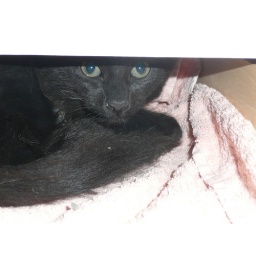
kitten in a drawer